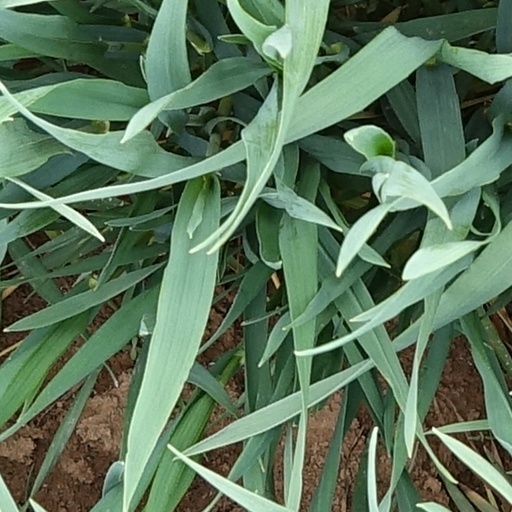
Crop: wheat